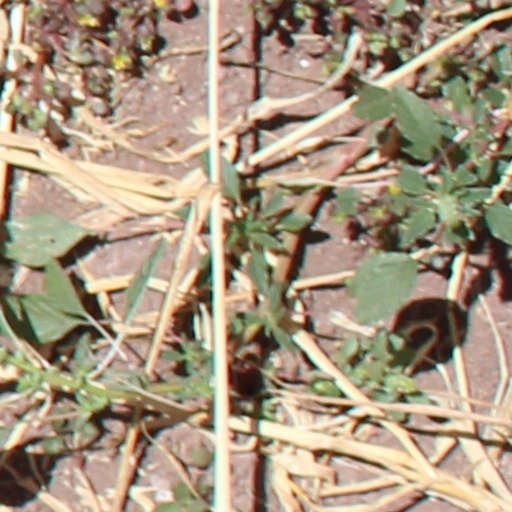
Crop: wheat